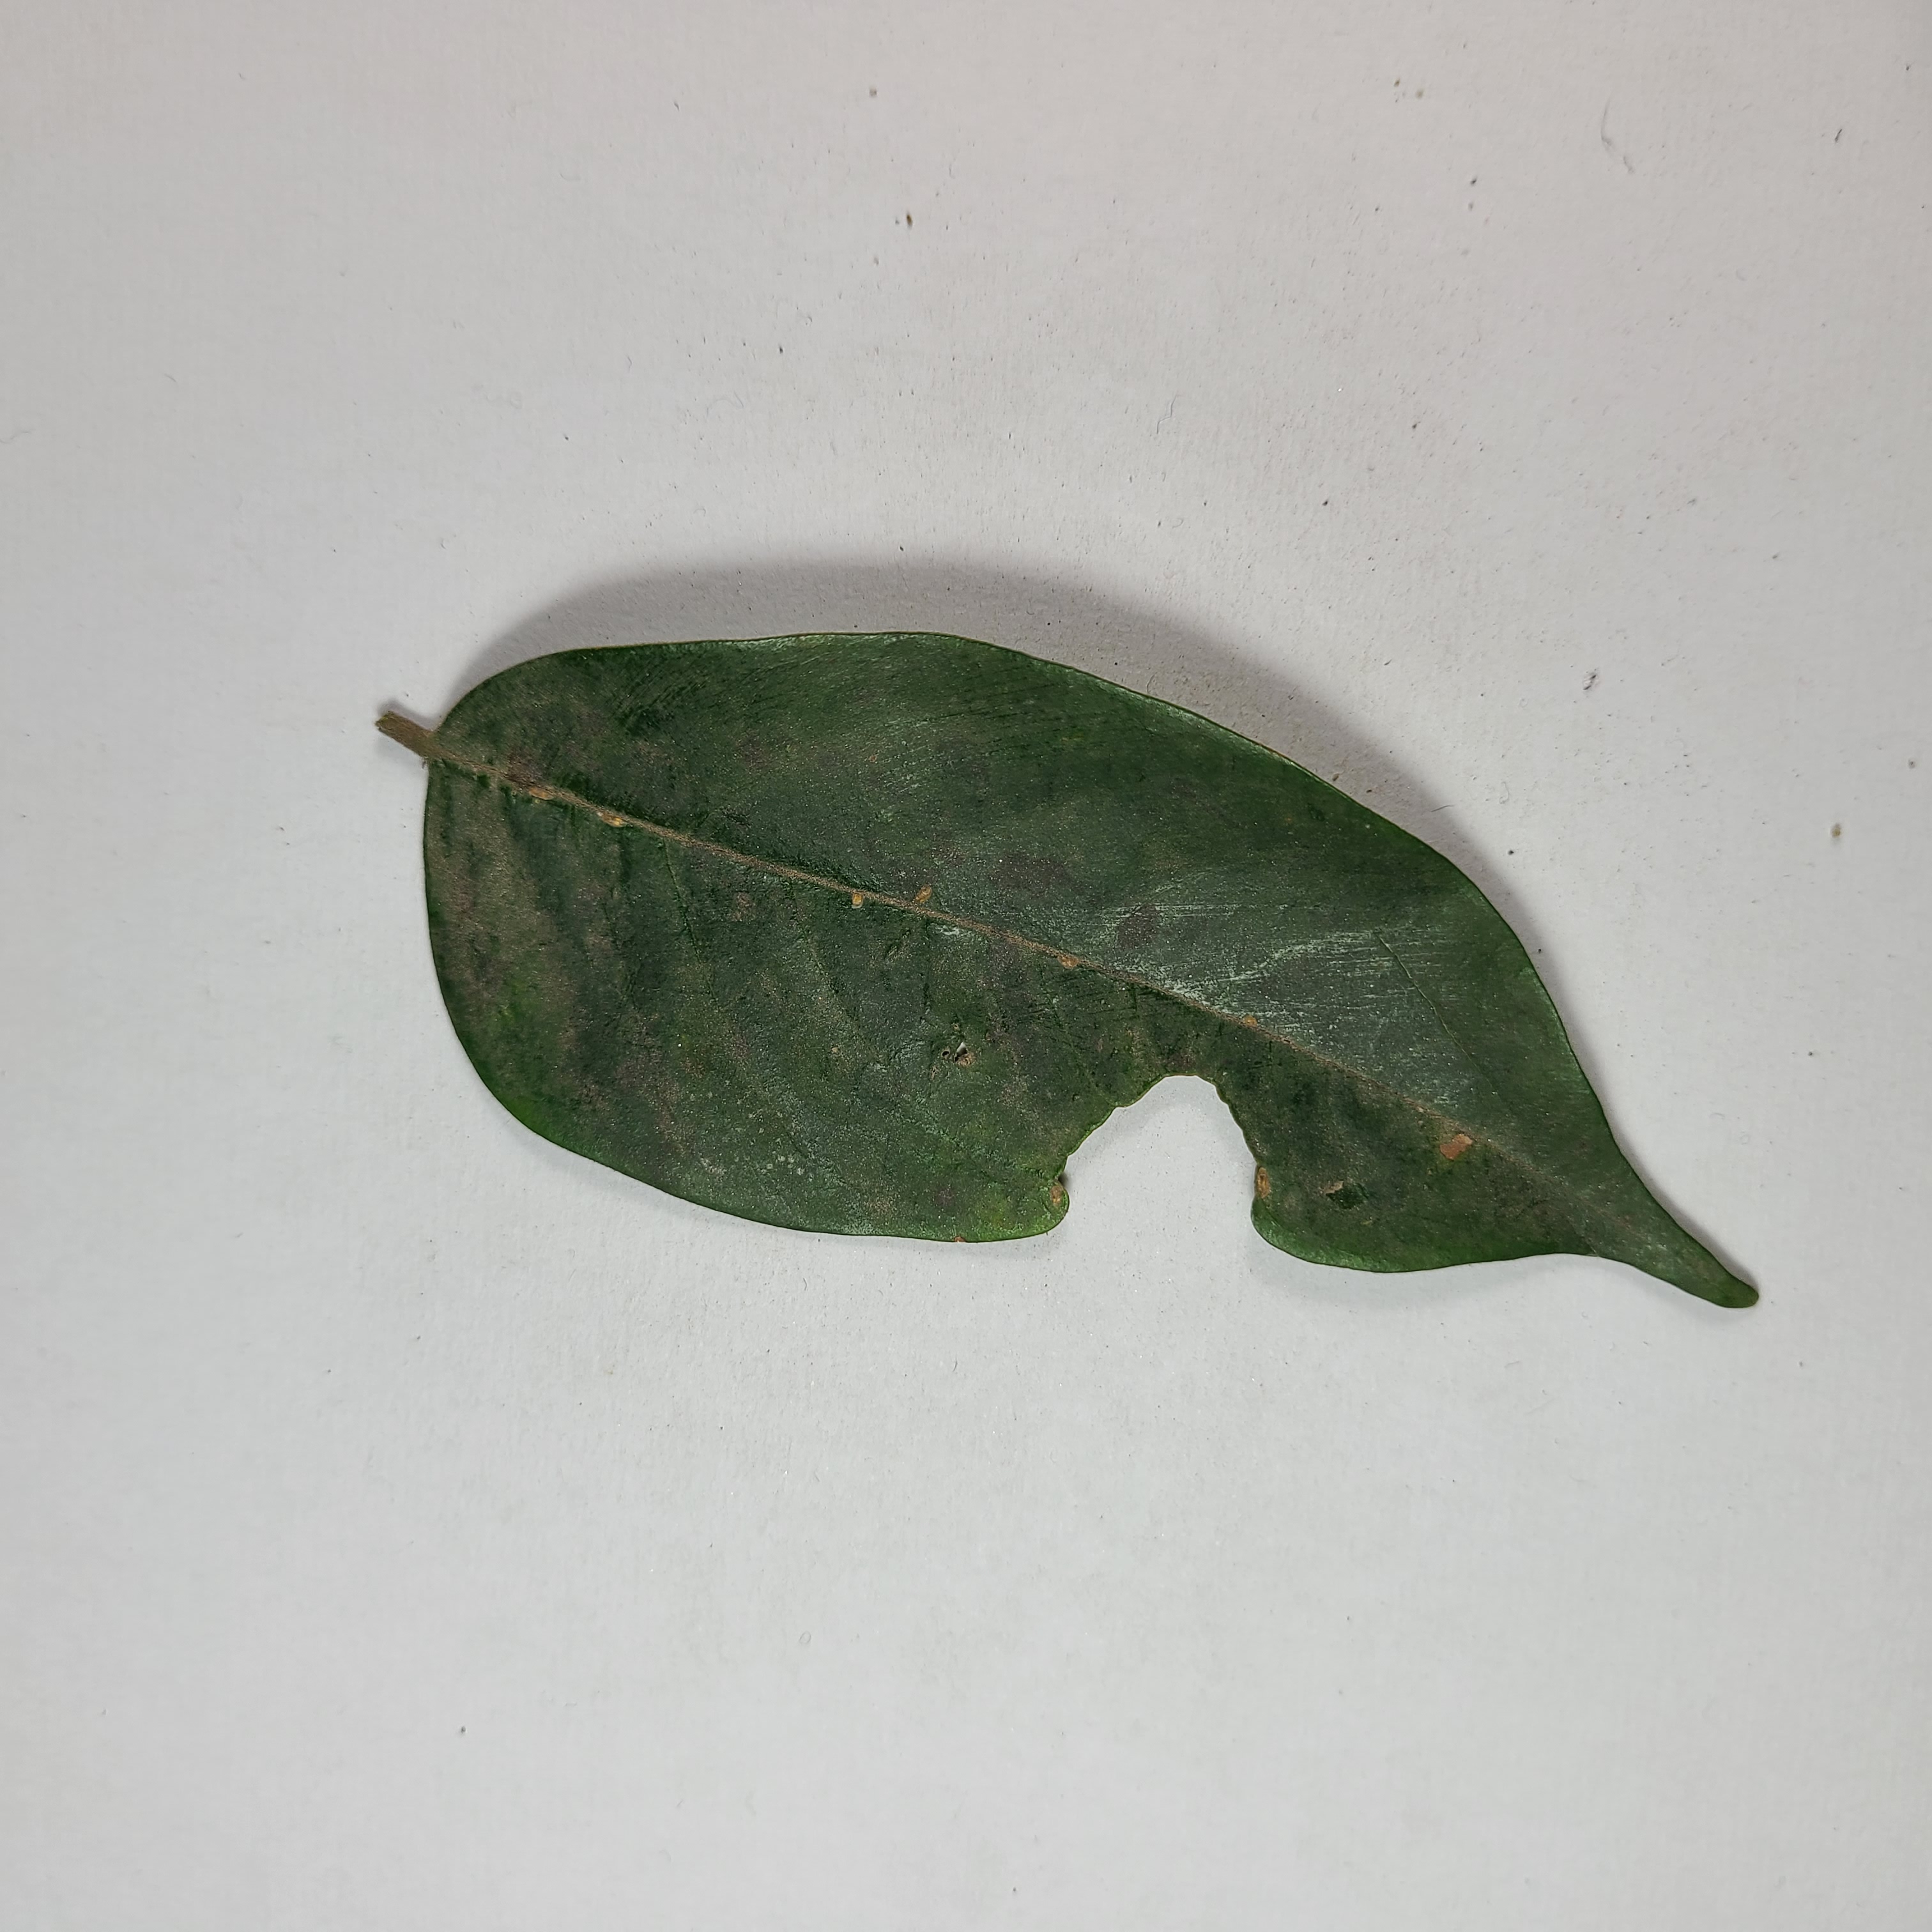
Label: Insect Hole leaves